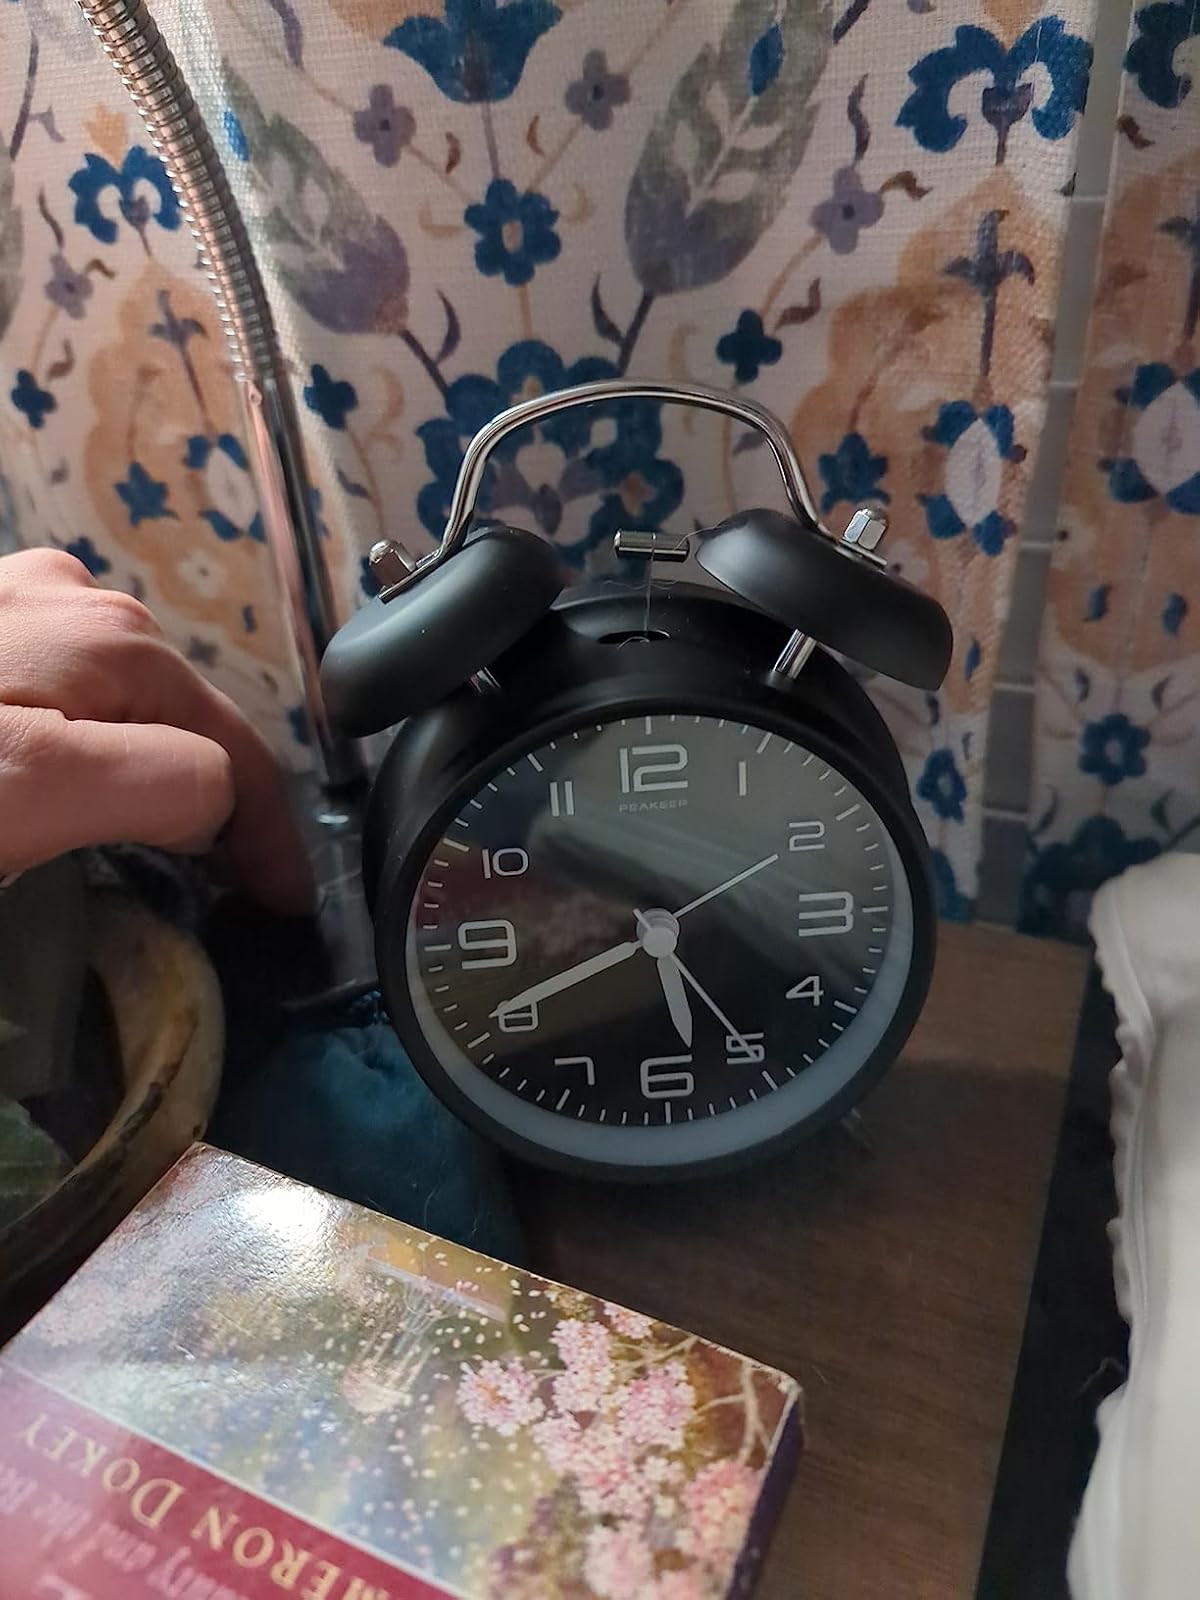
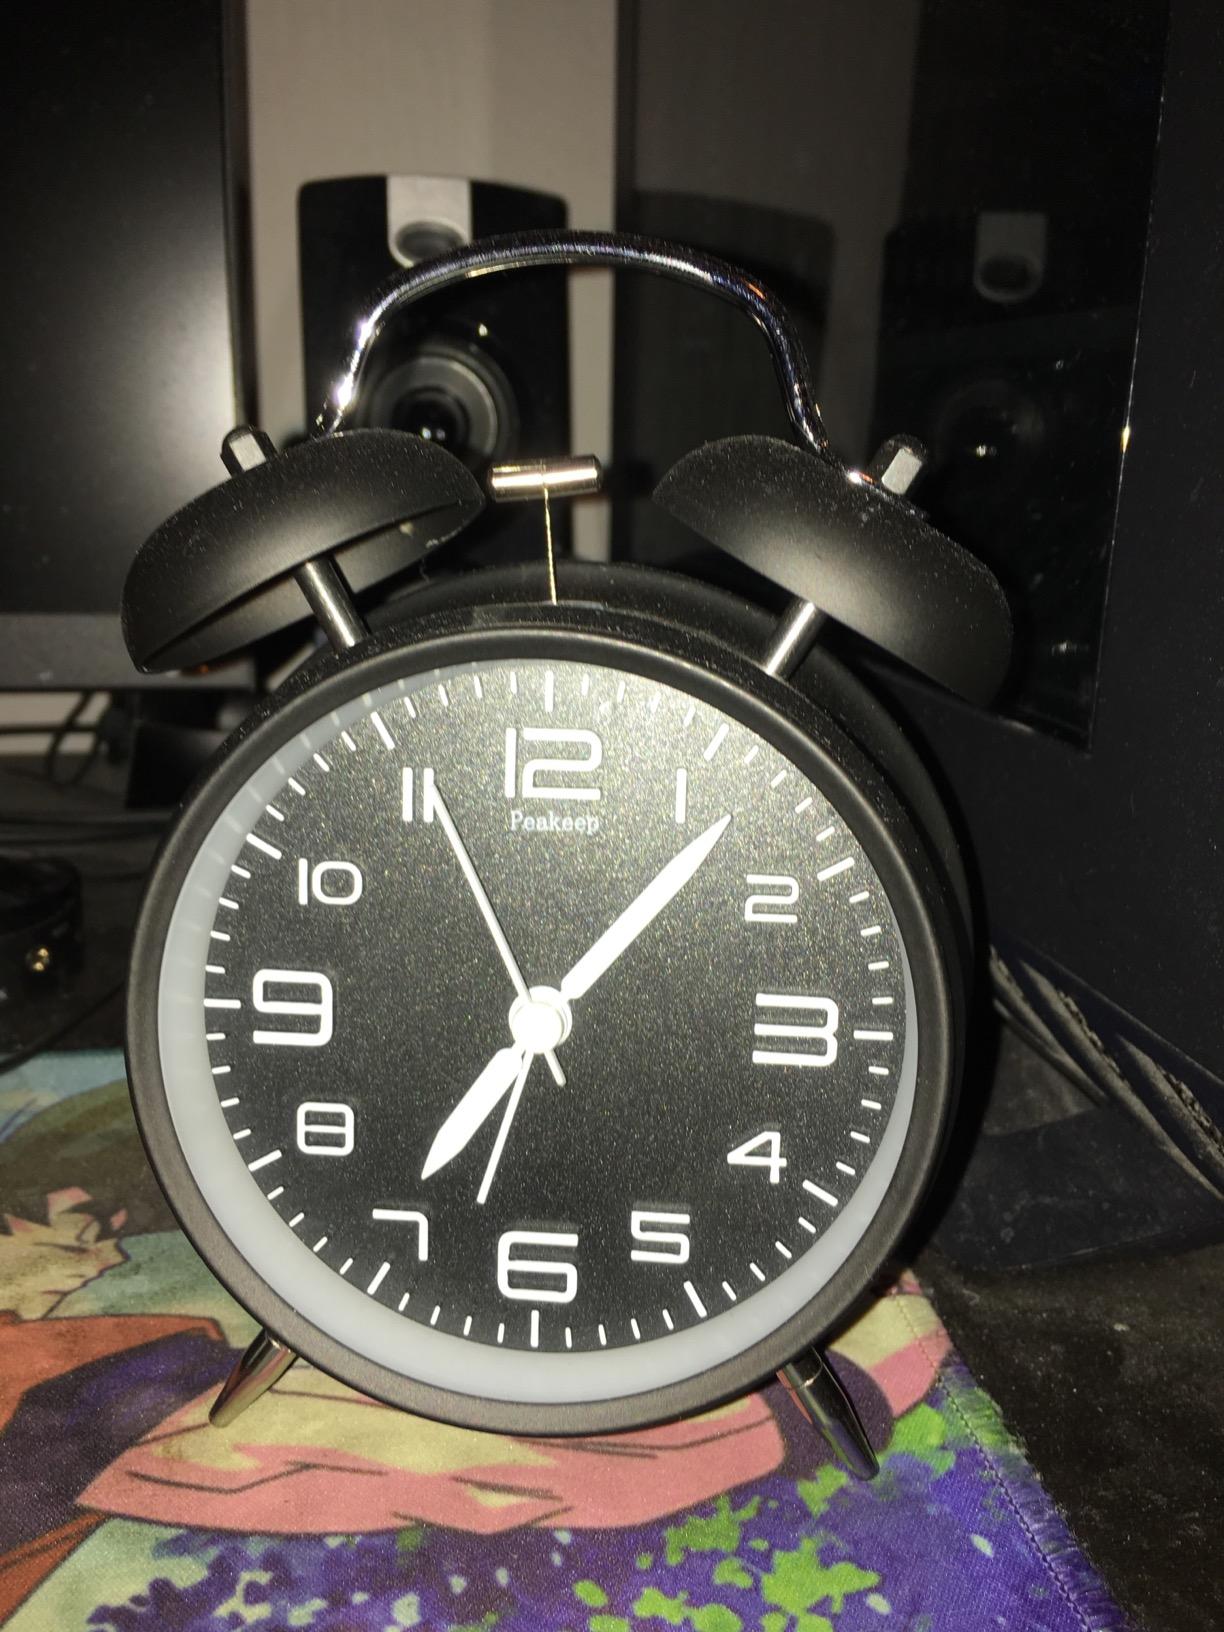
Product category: clock
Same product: yes